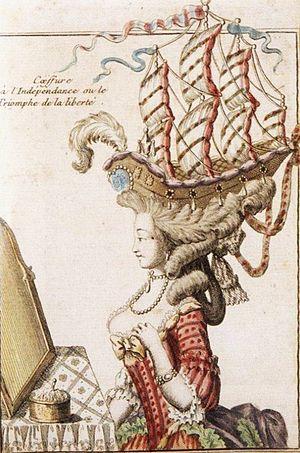
Estampe représentant une coiffure à la Belle-Poule dite ""Coiffure à l'Indépendance ou le Triomphe de la Liberté"" (anonyme, XVIIIe siècle, Blérancourt, musée franco-américain du château de Blérancourt)
Léonard-Alexis Autié ou Autier, plus connu sous le nom de Léonard, est le coiffeur favori de la reine Marie-Antoinette. Il est également le fondateur du Théâtre de Monsieur en 1789, exploitant le répertoire des opéras-comiques français et italiens.
Le Quartier Saint-Jean Belcier est un quartier de Bordeaux qui fait l'objet d'un projet d'urbanisation dans le cadre de l'opération d'intérêt national Bordeaux-Euratlantique, ce qui donne lieu à plusieurs aménagements comme la MECA ou le pont Simone-Veil. Mais, comme le signale Éric Cron, chef du service du patrimoine et de l’Inventaire de région, la ville de demain, pensée comme résidentielle et commerciale, est en train de passer à côté de son histoire sans se préoccuper du lien social et de la culture inhérents à un ancrage dans le passé.
La Belle Poule est un navire de guerre français en service de 1765 à 1780. C'est une frégate de 12, de la classe Dédaigneuse. Elle porte 26 canons. Elle est la première à avoir porté le nom de Belle Poule.
Le pouf est une coiffure apparue au XVIIIᵉ siècle en France. Créée par le coiffeur Léonard, elle est popularisée par Marie-Antoinette, qui la porte au sacre de Louis XVI le 11 juin 1775.
Le combat du 17 juin 1778 est une bataille navale qui oppose la frégate française La Belle Poule à la frégate britannique HMS Arethusa.